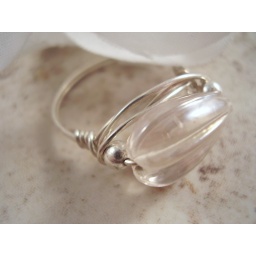
A cute little glass pink cocktail ring. Check out my shop-listed in my profile for more goodies!